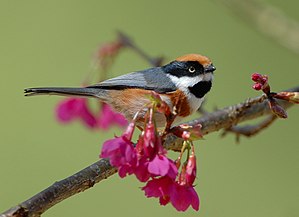
Halemejser / Billeder
Halemejser er en familie af spurvefugle, der omfatter 13 arter fordelt på fire slægter.